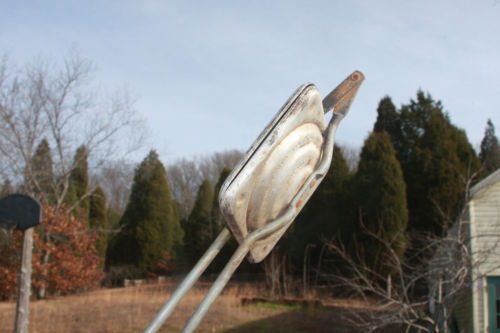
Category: toaster